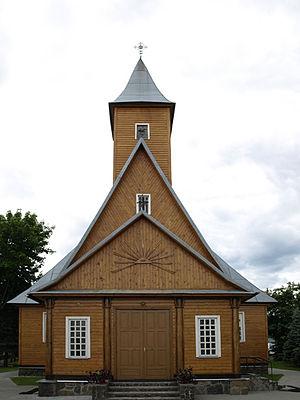
Varėna est une ville de l'apskritis d'Alytus et chef-lieu de la municipalité du district de Varėna, en Lituanie.